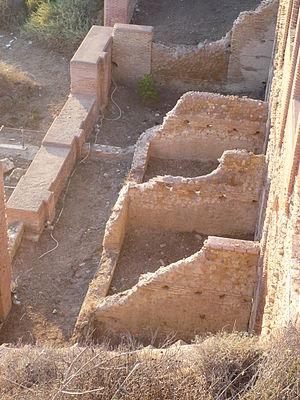
Antium est une des principales villes du Latium antique. Elle est située sur le littoral tyrrhénien. Elle est la capitale des Volsques jusqu'à ce que les Romains s'en emparent une première fois en 468 av. J.-C.. Elle correspond, à l'époque archaïque, au quartier Le Vignacce de l'actuelle ville italienne d'Anzio. Son territoire s'est ensuite agrandi jusqu'à correspondre, à l'époque romaine, aux actuelles villes italiennes d'Anzio et de Nettuno et à certaines zones adjacentes, y compris Campoverde, jusqu'au cours de la rivière Astura à l'est. La ville est réputée durant l'Antiquité pour le culte rendu à la Fortune et pour les oracles que la divinité dispense.